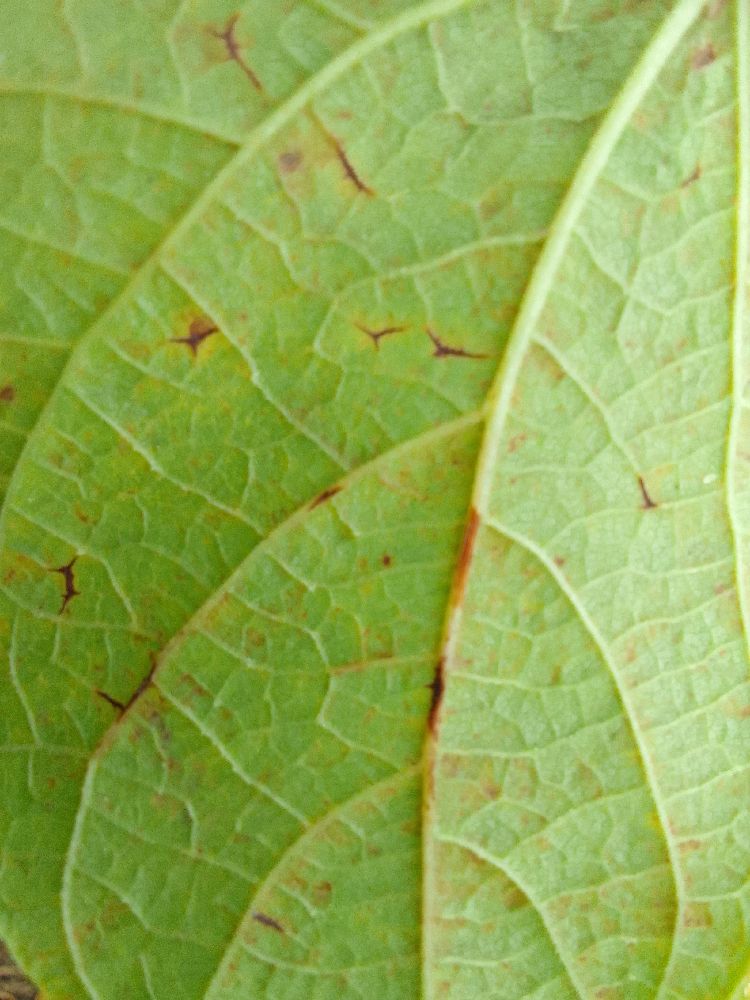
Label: anthracnose